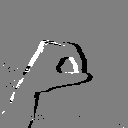
ASL letter: o